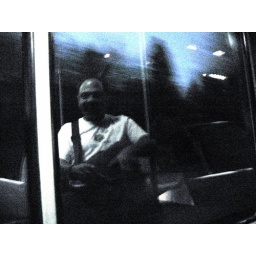
Reflection in the lounge car window